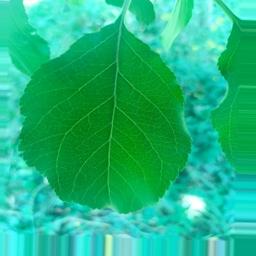
Label: Healthy